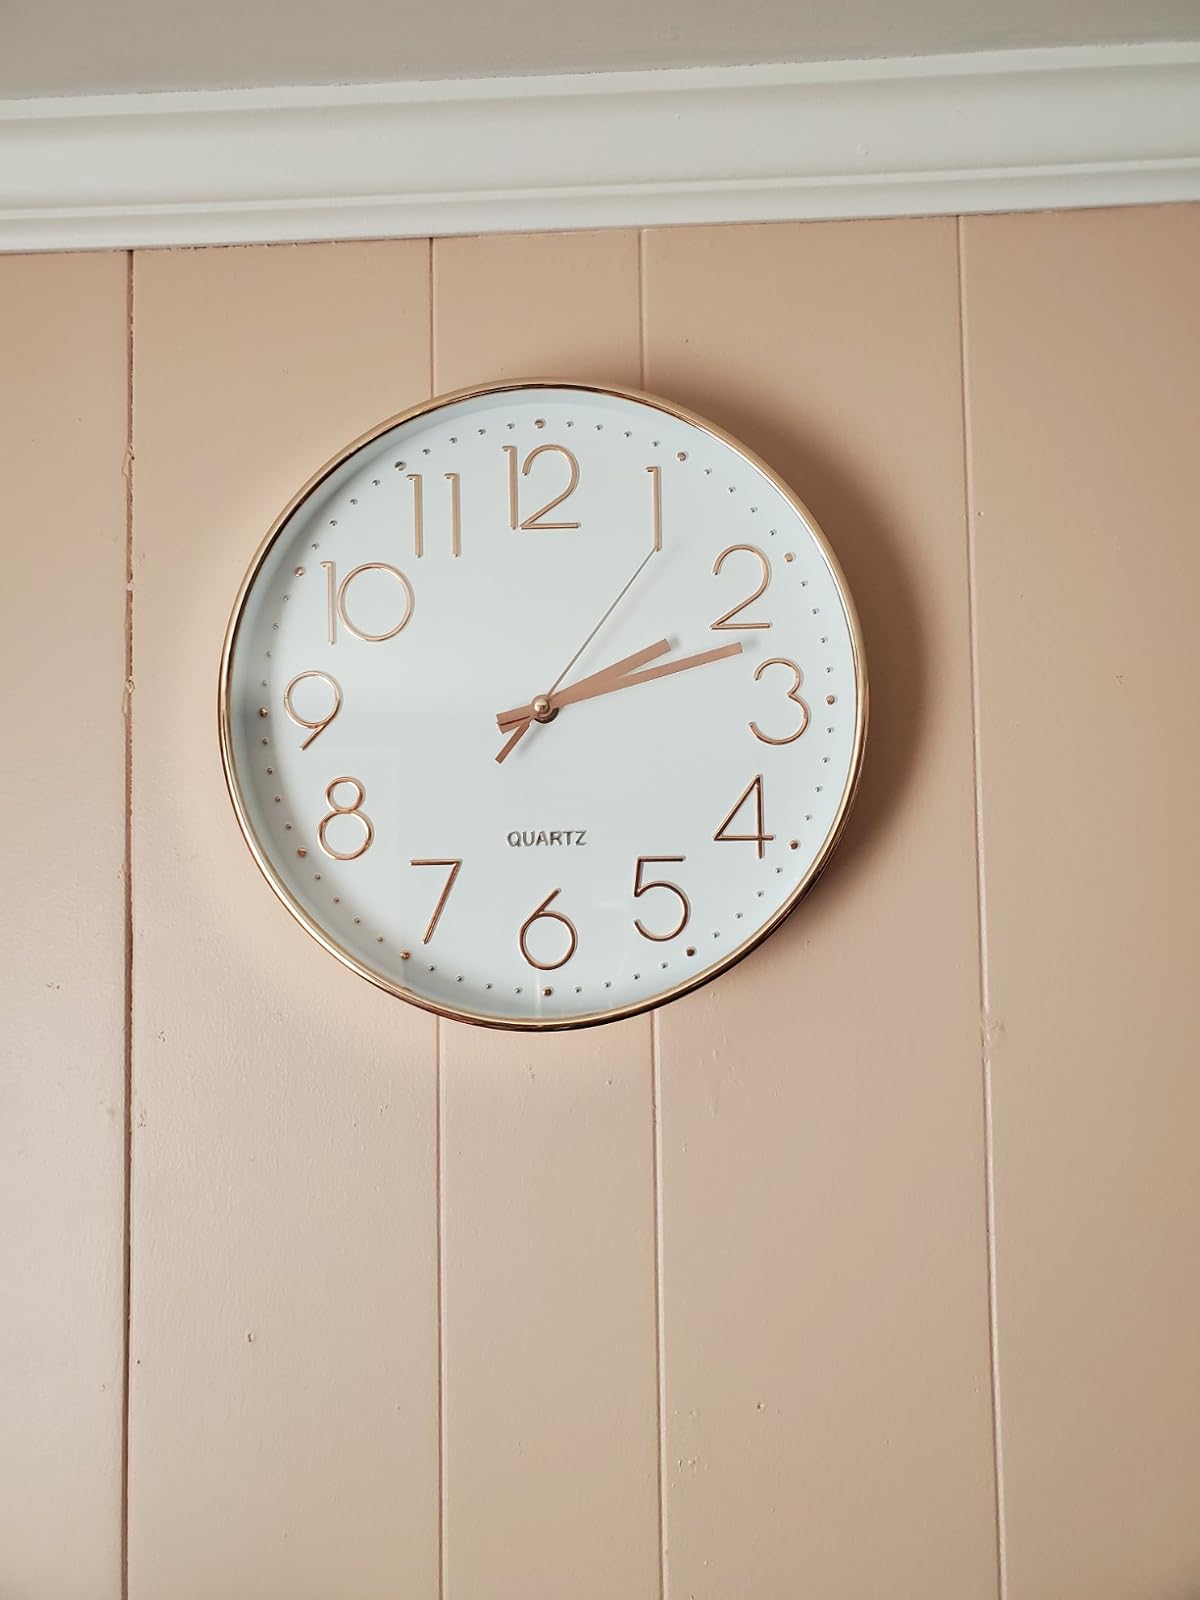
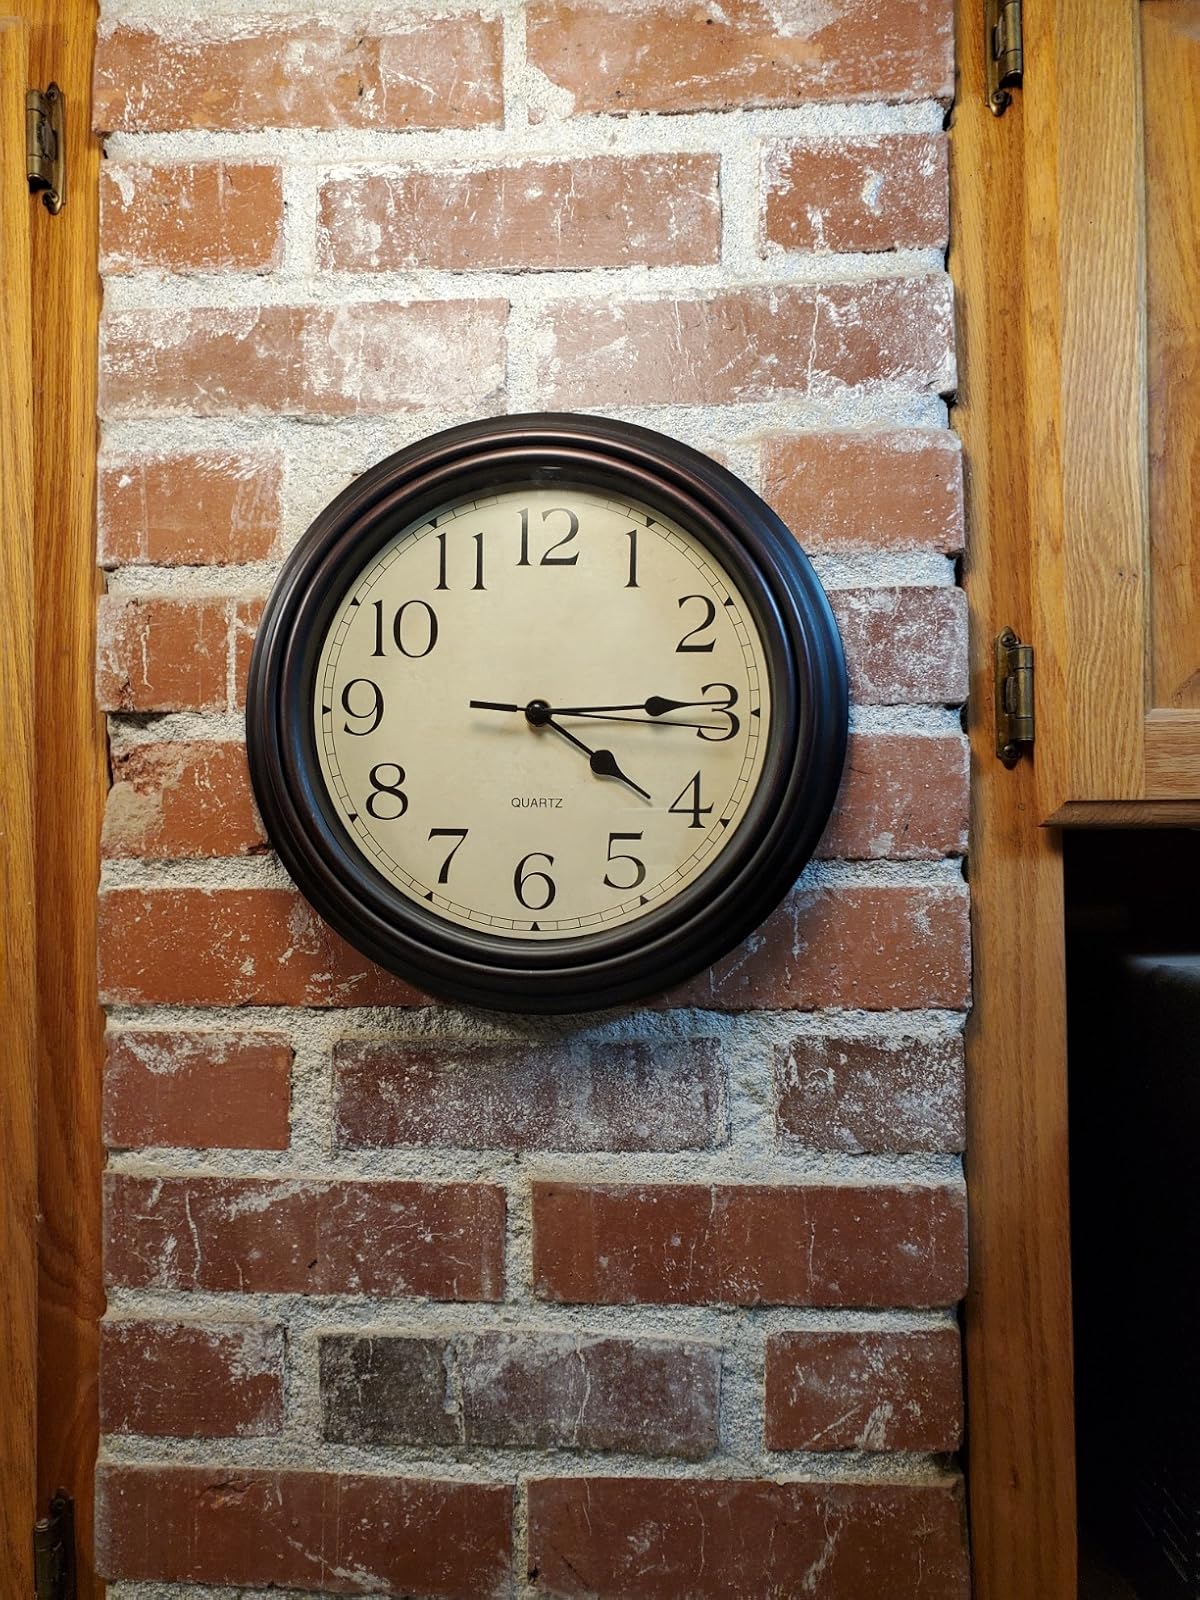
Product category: clock
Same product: no